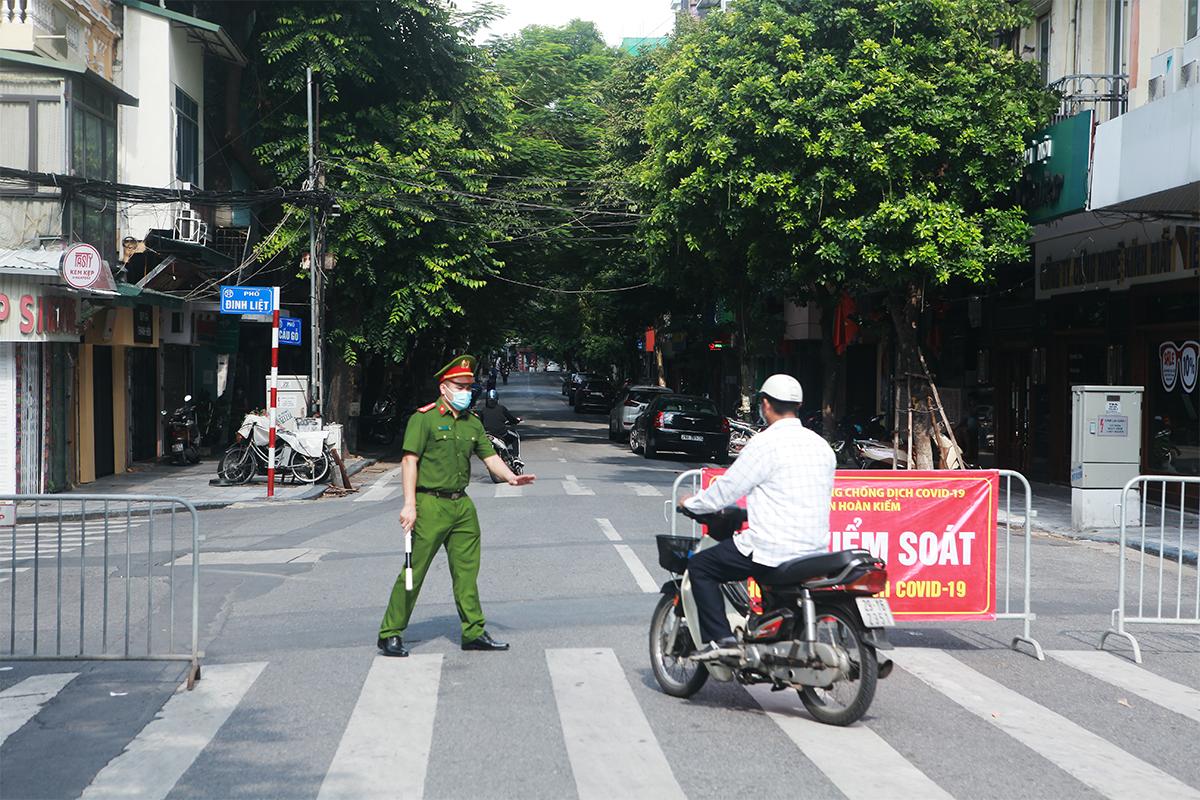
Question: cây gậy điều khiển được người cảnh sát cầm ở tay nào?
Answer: cây gậy điều khiển được người cảnh sát cầm ở tay phải